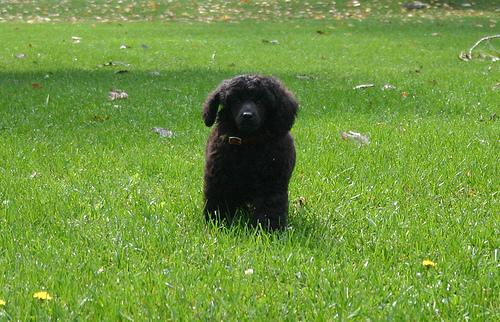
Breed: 200-n000010-miniature_poodle